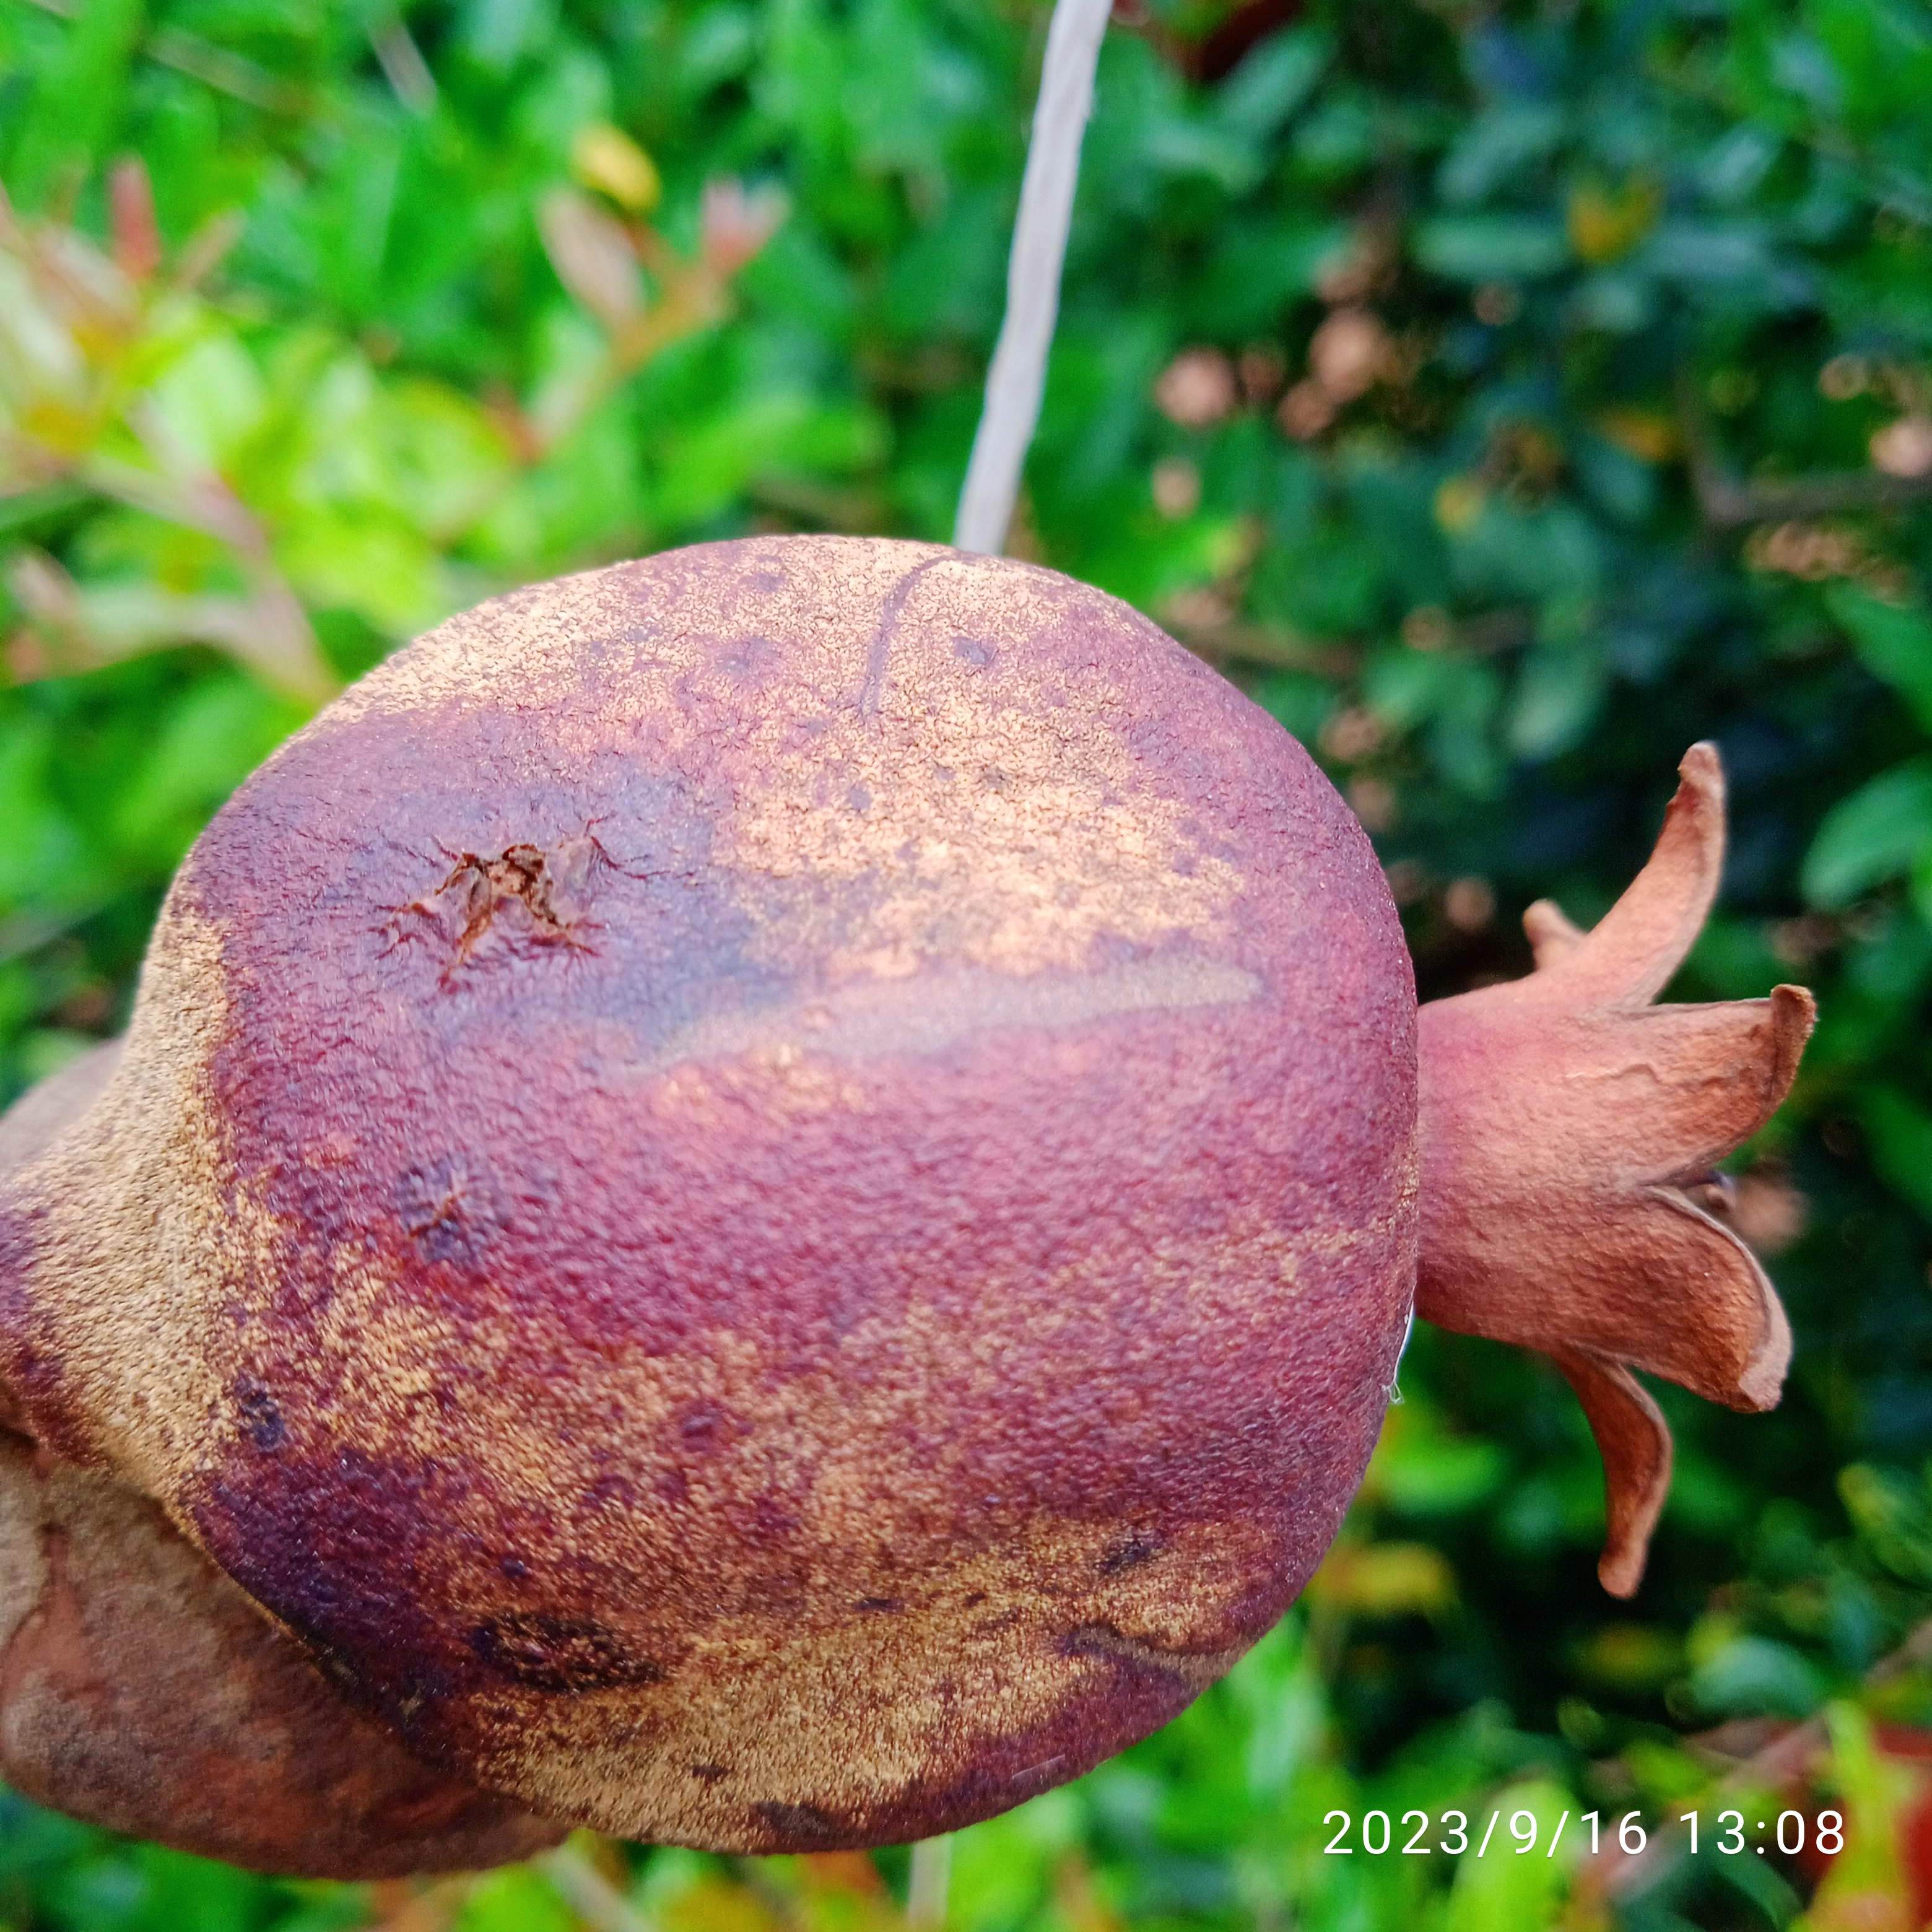
Label: Alternaria